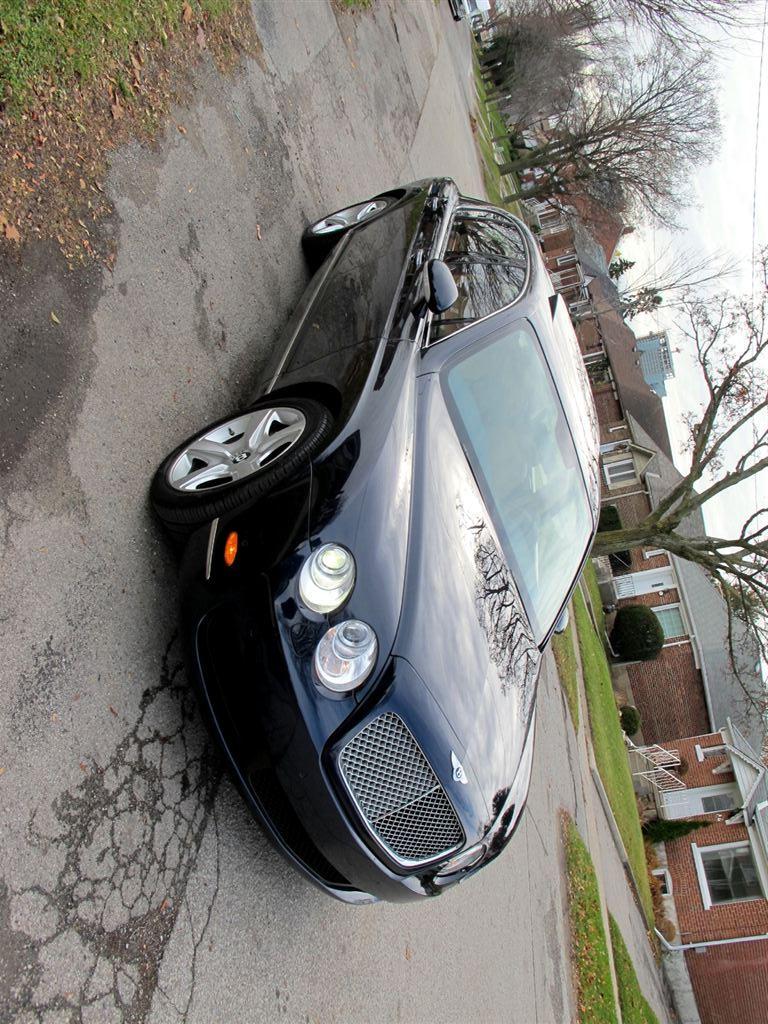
Aucun dommage détecté.
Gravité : aucun